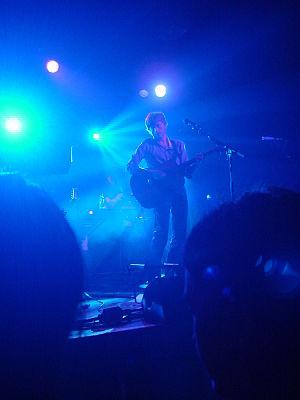
Air est un groupe de musique français originaire de Versailles formé en 1995 composé de Jean-Benoît Dunckel et de Nicolas Godin.